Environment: lab
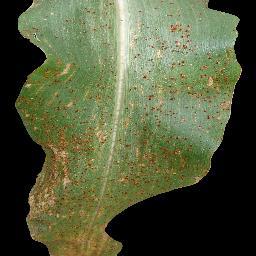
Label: common_rust